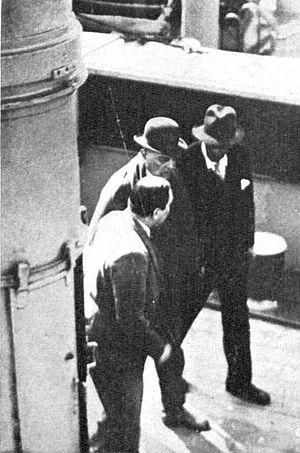
Il est d’usage en Argentine de désigner par Décennie infâme la période de l’histoire politique de ce pays s'étendant du 6 septembre 1930, date du coup d’État civico-militaire qui renversa le président Hipólito Yrigoyen, jusqu’au 4 juin 1943, date du coup d’État militaire qui destitua le président en exercice Ramón Castillo. Le terme Décennie infâme, qui fut forgé et appliqué à cette période par l’historien autodidacte péroniste ultra-nationaliste José Luis Torres, s’explique par la pratique systématique de la fraude électorale, appelée fraude patriotique, par la persécution des opposants politiques, et par de nombreux cas de corruption qui scandalisèrent l’opinion publique argentine.